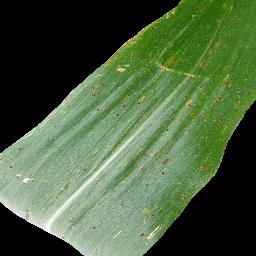
Label: Corn___Common_rust